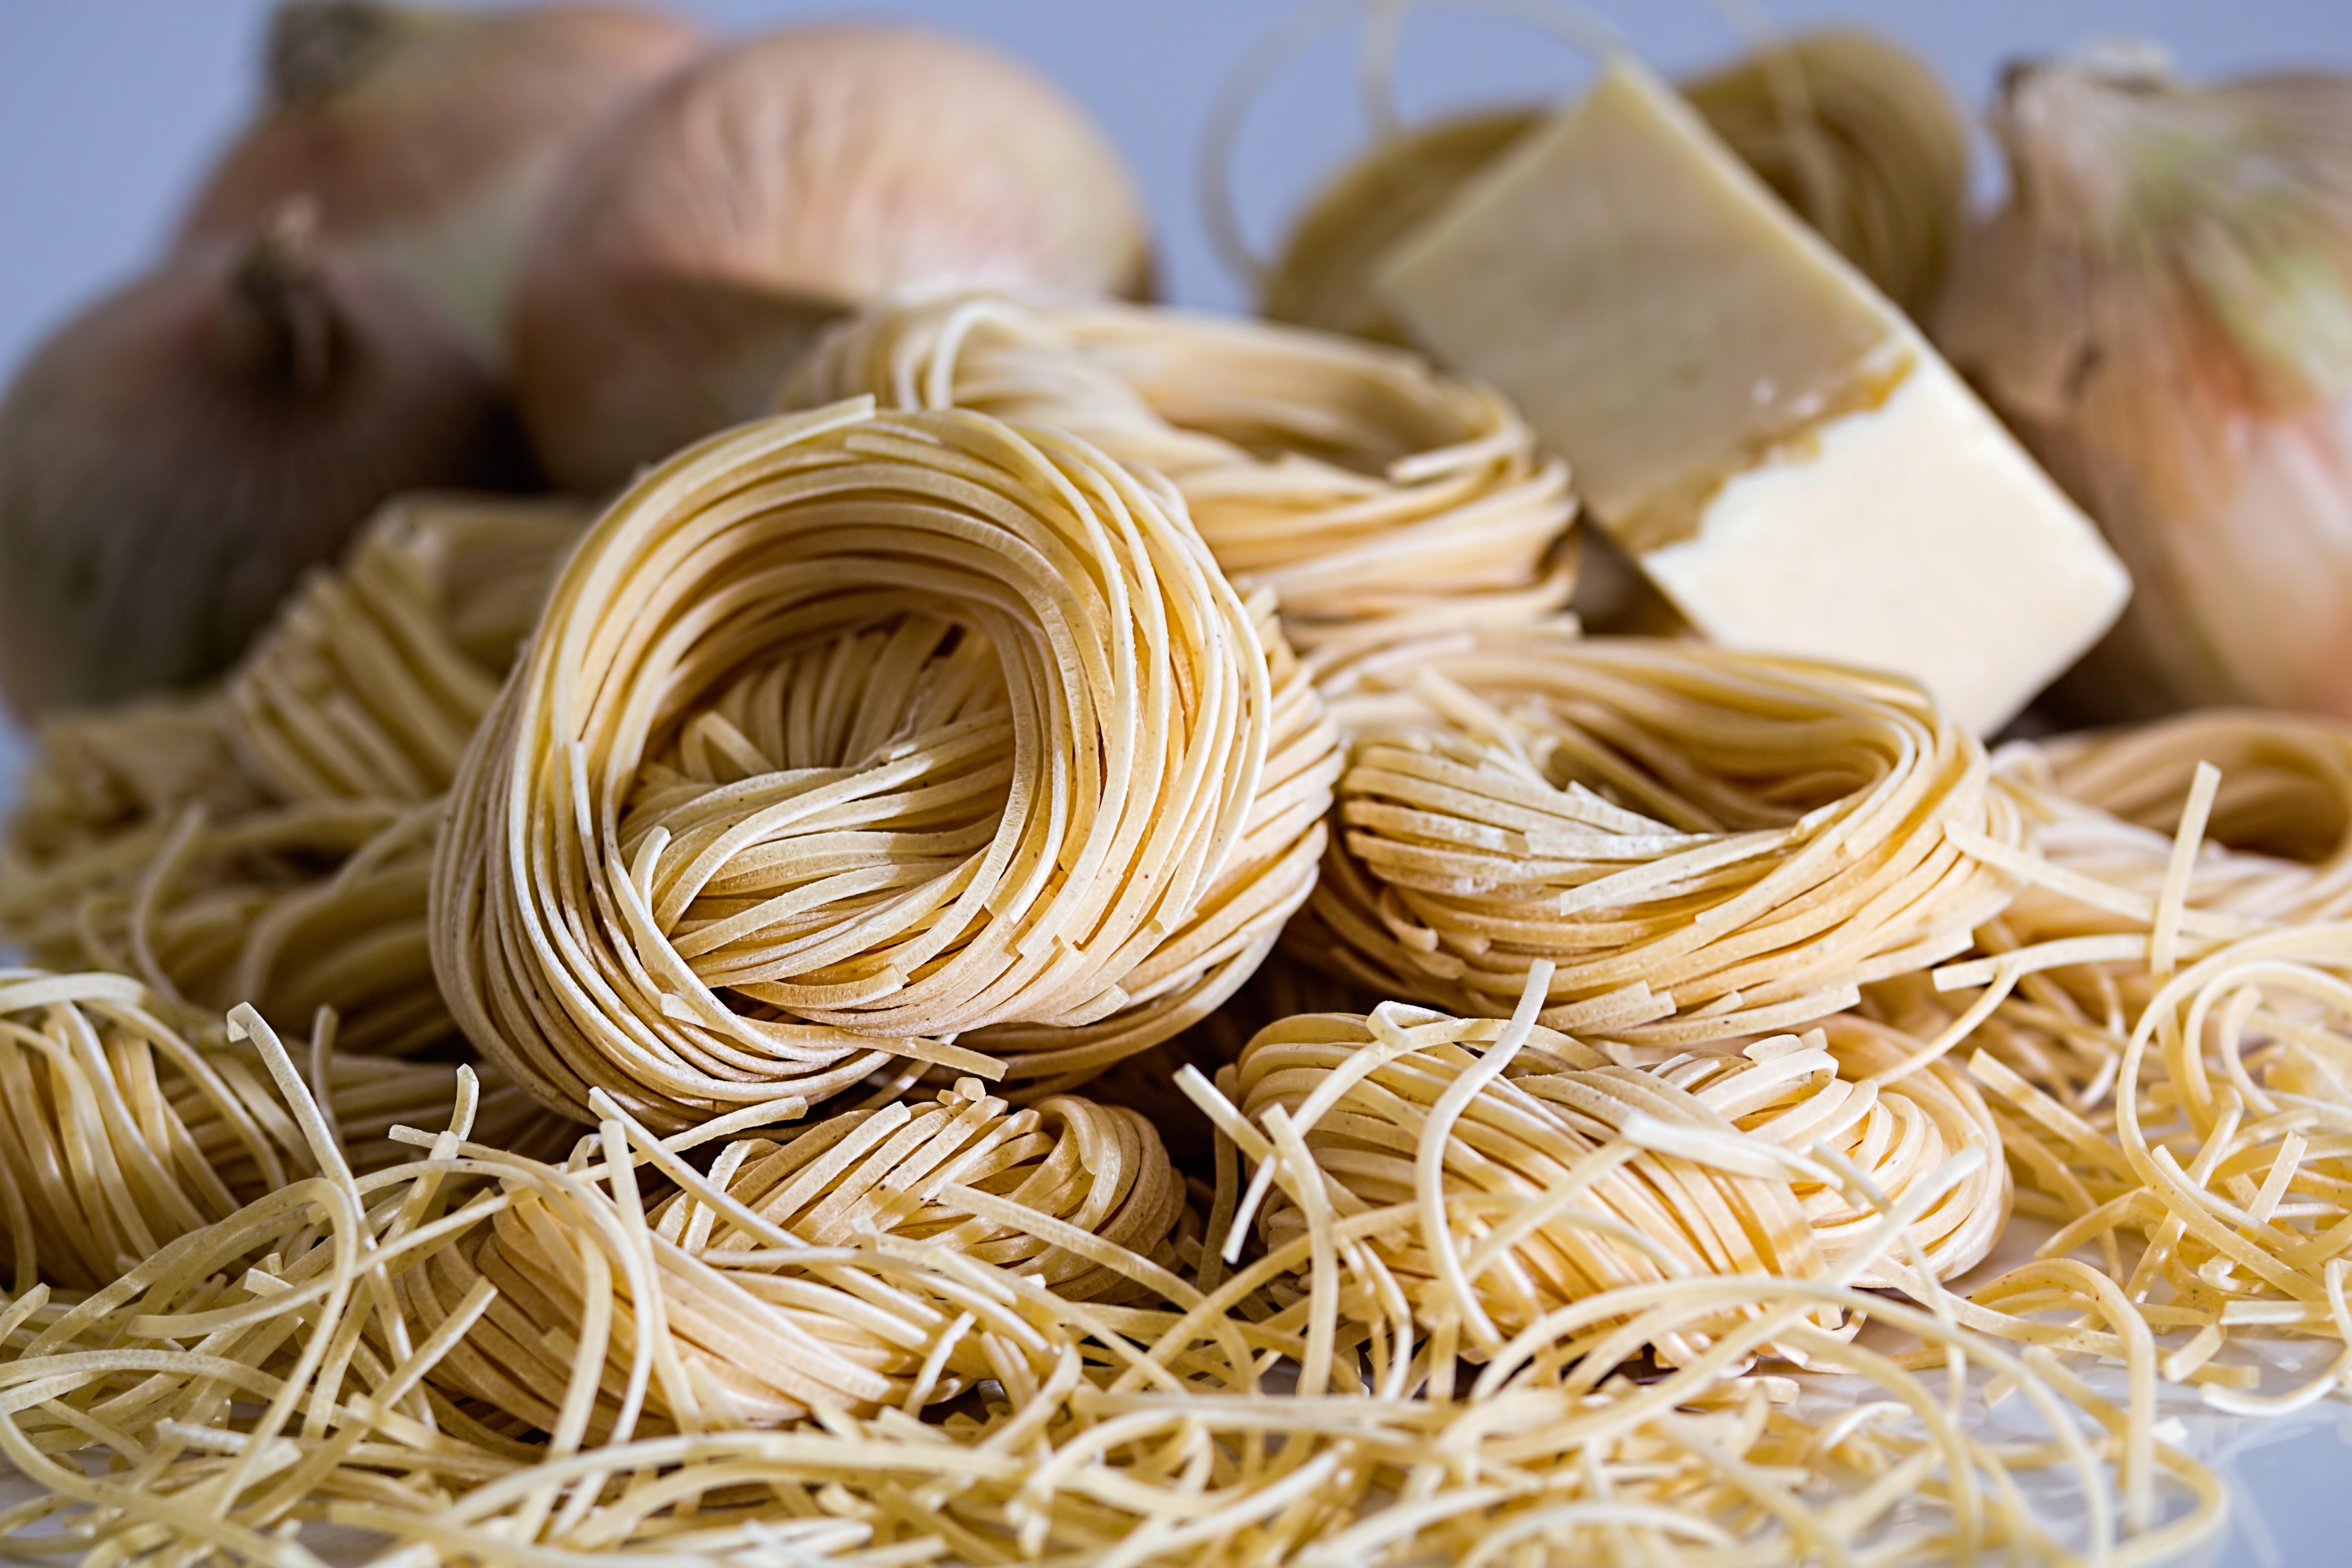
flower, dish, meal, food, cooking, ingredient, produce, vegetable, cuisine, pasta, noodle, eating, nutrition, spaghetti, italian, carbohydrates, uncooked, starch, flowering plant, grass family, land plant, pasta nests, durham wheat, capellini, capelli d angelo